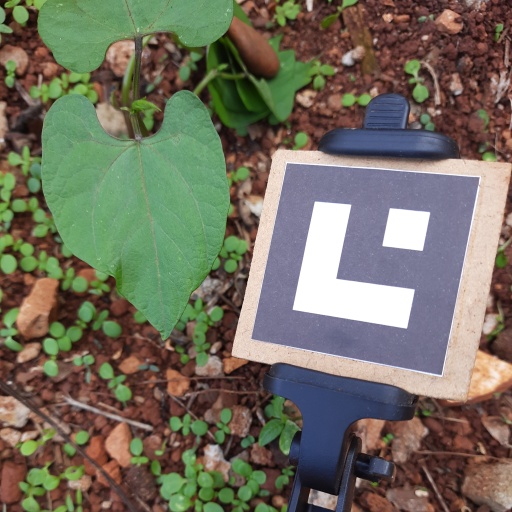
Observations: wavy surface, no eating holes, under shade